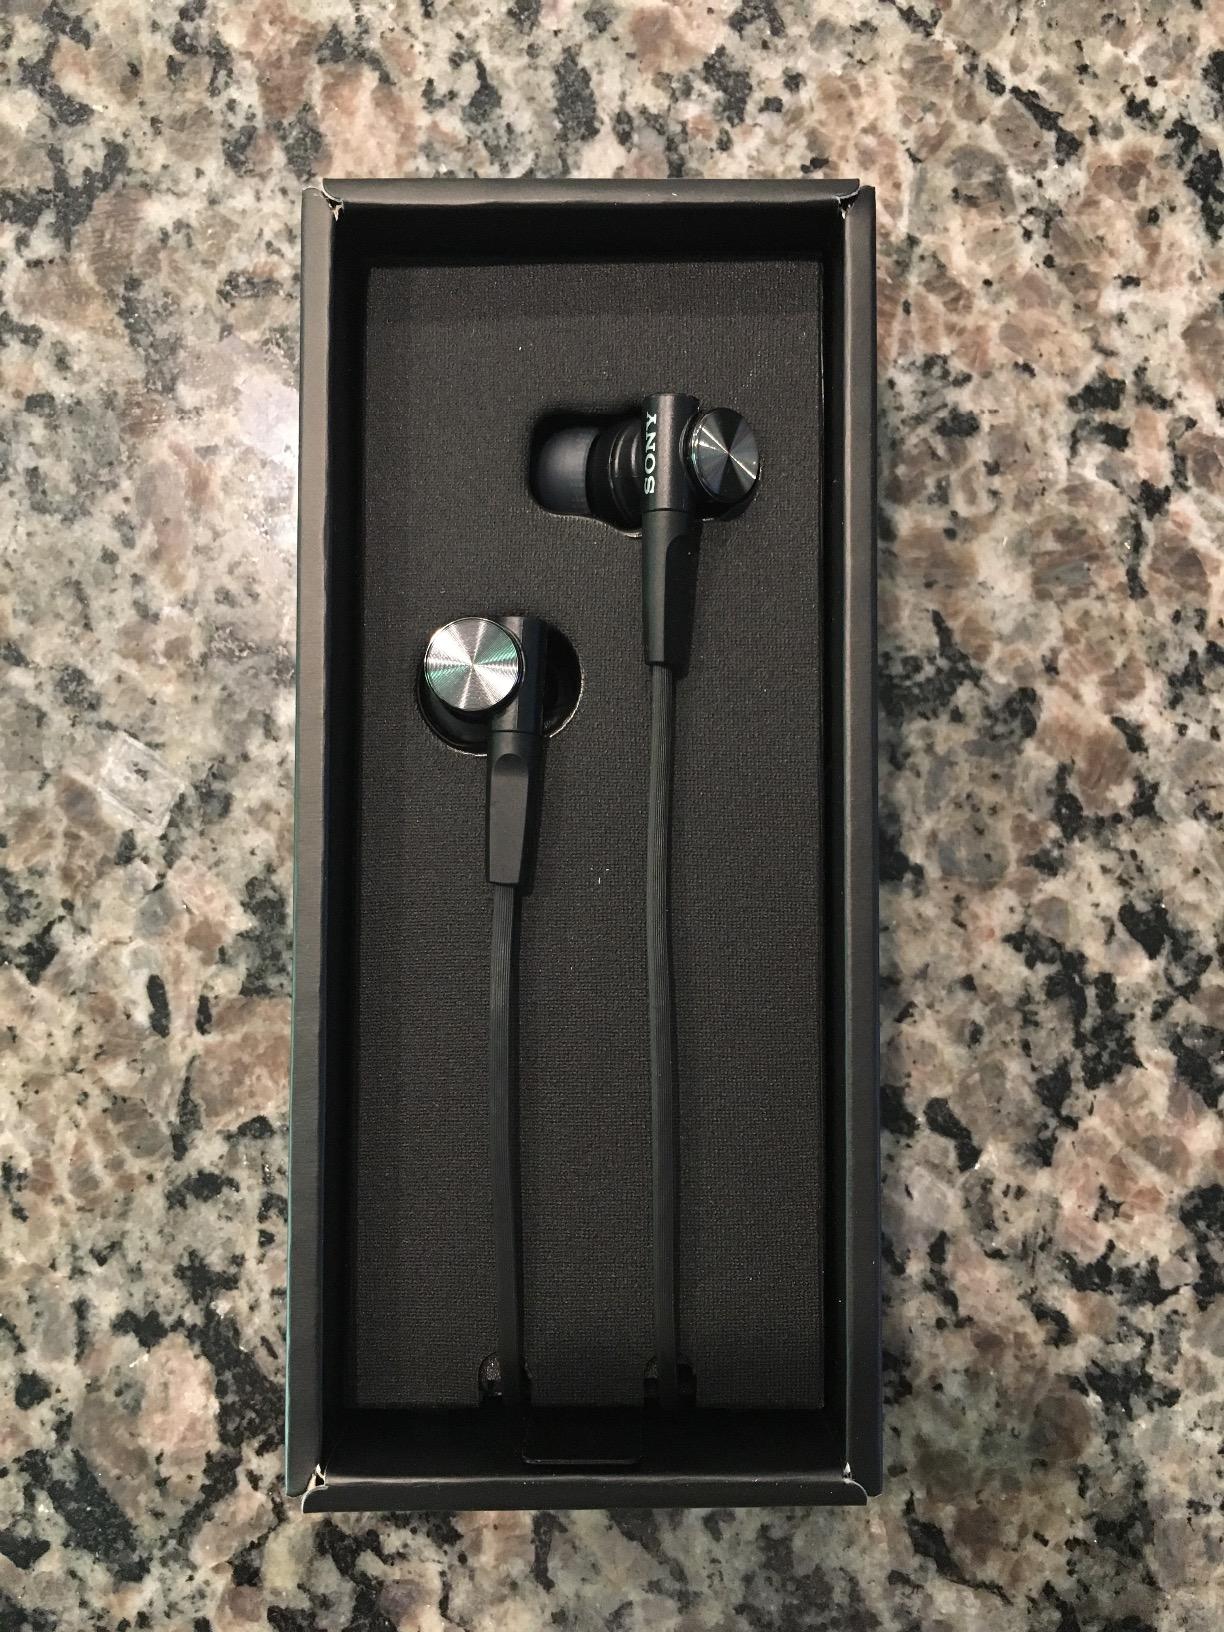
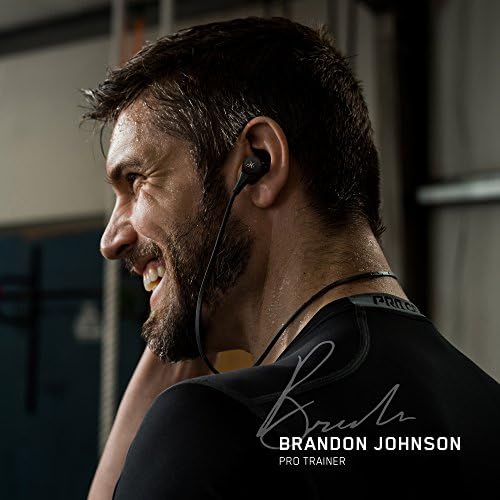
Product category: headphones
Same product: no